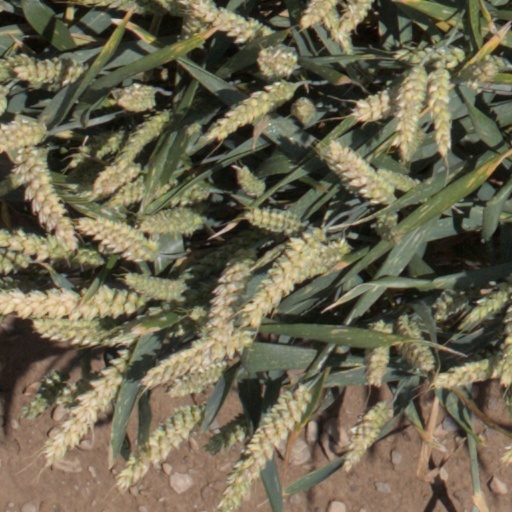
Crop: wheat